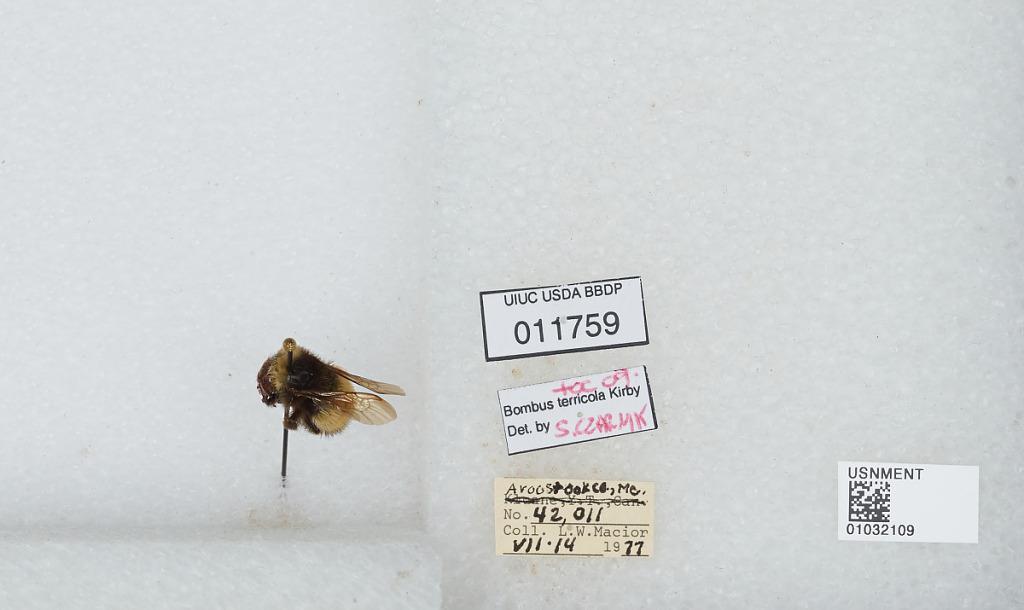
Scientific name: Bombus (Bombus) terricola Kirby
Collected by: L. Macior
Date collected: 1977-7-14
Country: United States
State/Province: Maine
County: Aroostook
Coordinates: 46.65, -68.58
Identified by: Czarnik, S.